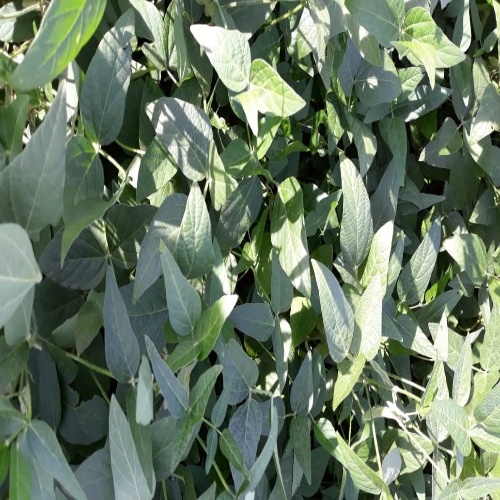
Label: Healthy